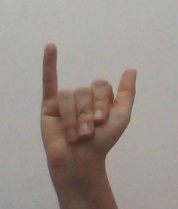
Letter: ya